Embarked aviation issue

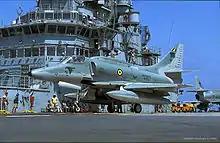
Return of fixed wing aircraft to Brazilian Naval Aviation: A4 Skyhawk jet on the deck of "São Paulo"

In early December 1964, two HU-1 helicopters were operating in Rio Grande do Sul: a Widgeon N-7001 assisted NHi "Argus" in a hydrographic survey at Lagoa dos Patos and an S-55 N-7009 (Westland Whirlwind) provided support for Operation Pintassilgo through patrols along Brazil's border with Uruguay and in the cities of Jacaré and Rio Grande, due to suspicions of arms smuggling in the region, with possible cover-up by Leonel Brizola. On 4 December, both helicopters were called to assist the Rio-Santos boat race during Navy Week. Due to the distance between the helicopters, they would start the trip independently, meeting in Santos for the overnight stay. At that time, the scales for this trip were in Tramandaí, Florianópolis, Paranaguá and Santos. The first stopover, Tramandaí, consisted of an old "Cruzeiro do Sul" radio station which, through an agreement with the Navy in 1963, became an important supply point.